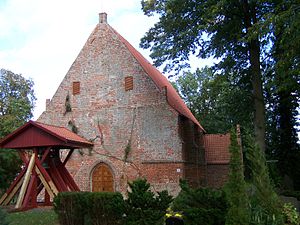
Weitenhagen (ved Greifswald)
Kirken i Weitenhagen
Weitenhagen er en by og kommune i det nordøstlige Tyskland, beliggende i Amt Landhagen i den nordvestlige del af Landkreis Vorpommern-Greifswald. Landkreis Vorpommern-Greifswald ligger i delstaten Mecklenburg-Vorpommern.